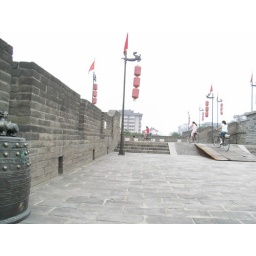
A sign nearby said not to ride on the ramp. :) Closet I saw to mountain biking in Asia.